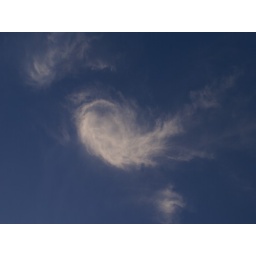
Unusual swirl shaped cloud I spotted above me in the sky recently!